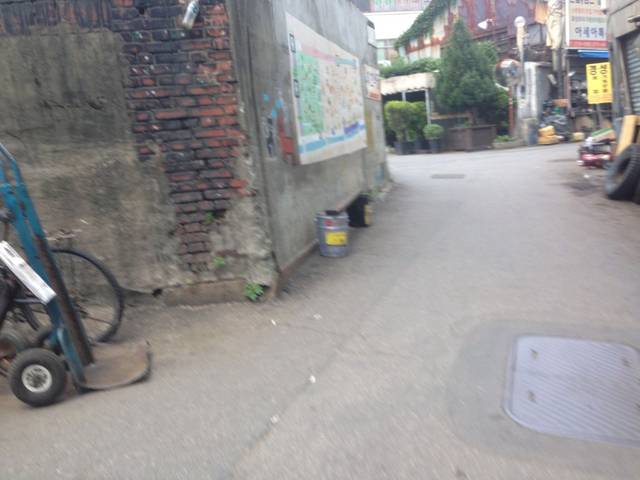
Region: South Korea
Coordinates: 37.568, 126.997